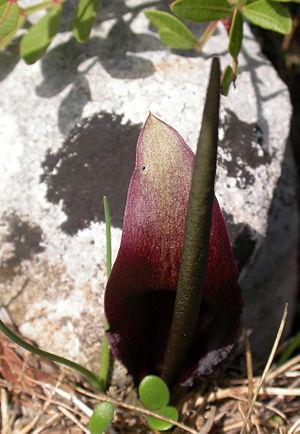
Biarum est un genre de plantes herbacées appartenant à la famille des Araceae.
Cette liste de Tracheophyta de Bosnie-Herzégovine, ainsi que d’espèces introduites est un aperçu incomplet d’espèces de mousses, de fougères, de gymnospermes et d’angiospermes citées dans la littérature disponible en langues bosniaque, croate, serbe et serbo-croate. Cet aperçu n’inclue pas des espèces cultivées ni celles occasionnellement introduites.